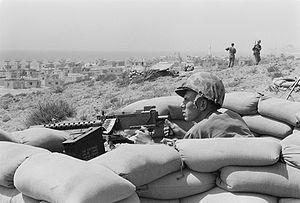
La crise de 1958 au Liban est une crise politique libanaise causée par des tensions politiques et religieuses internes au pays. Elle voit l'intervention des forces américaines.